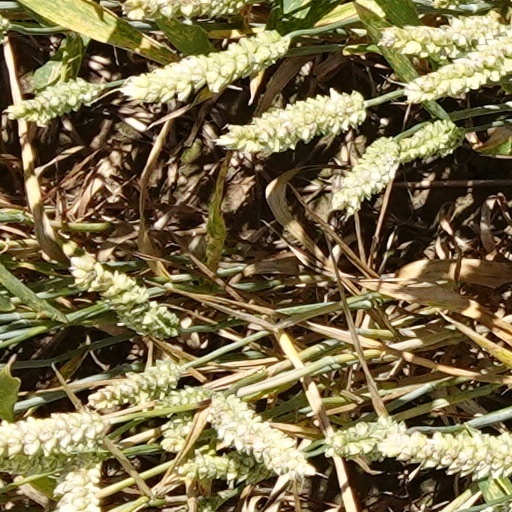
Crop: wheat